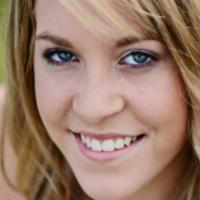
Age group: age 11-20